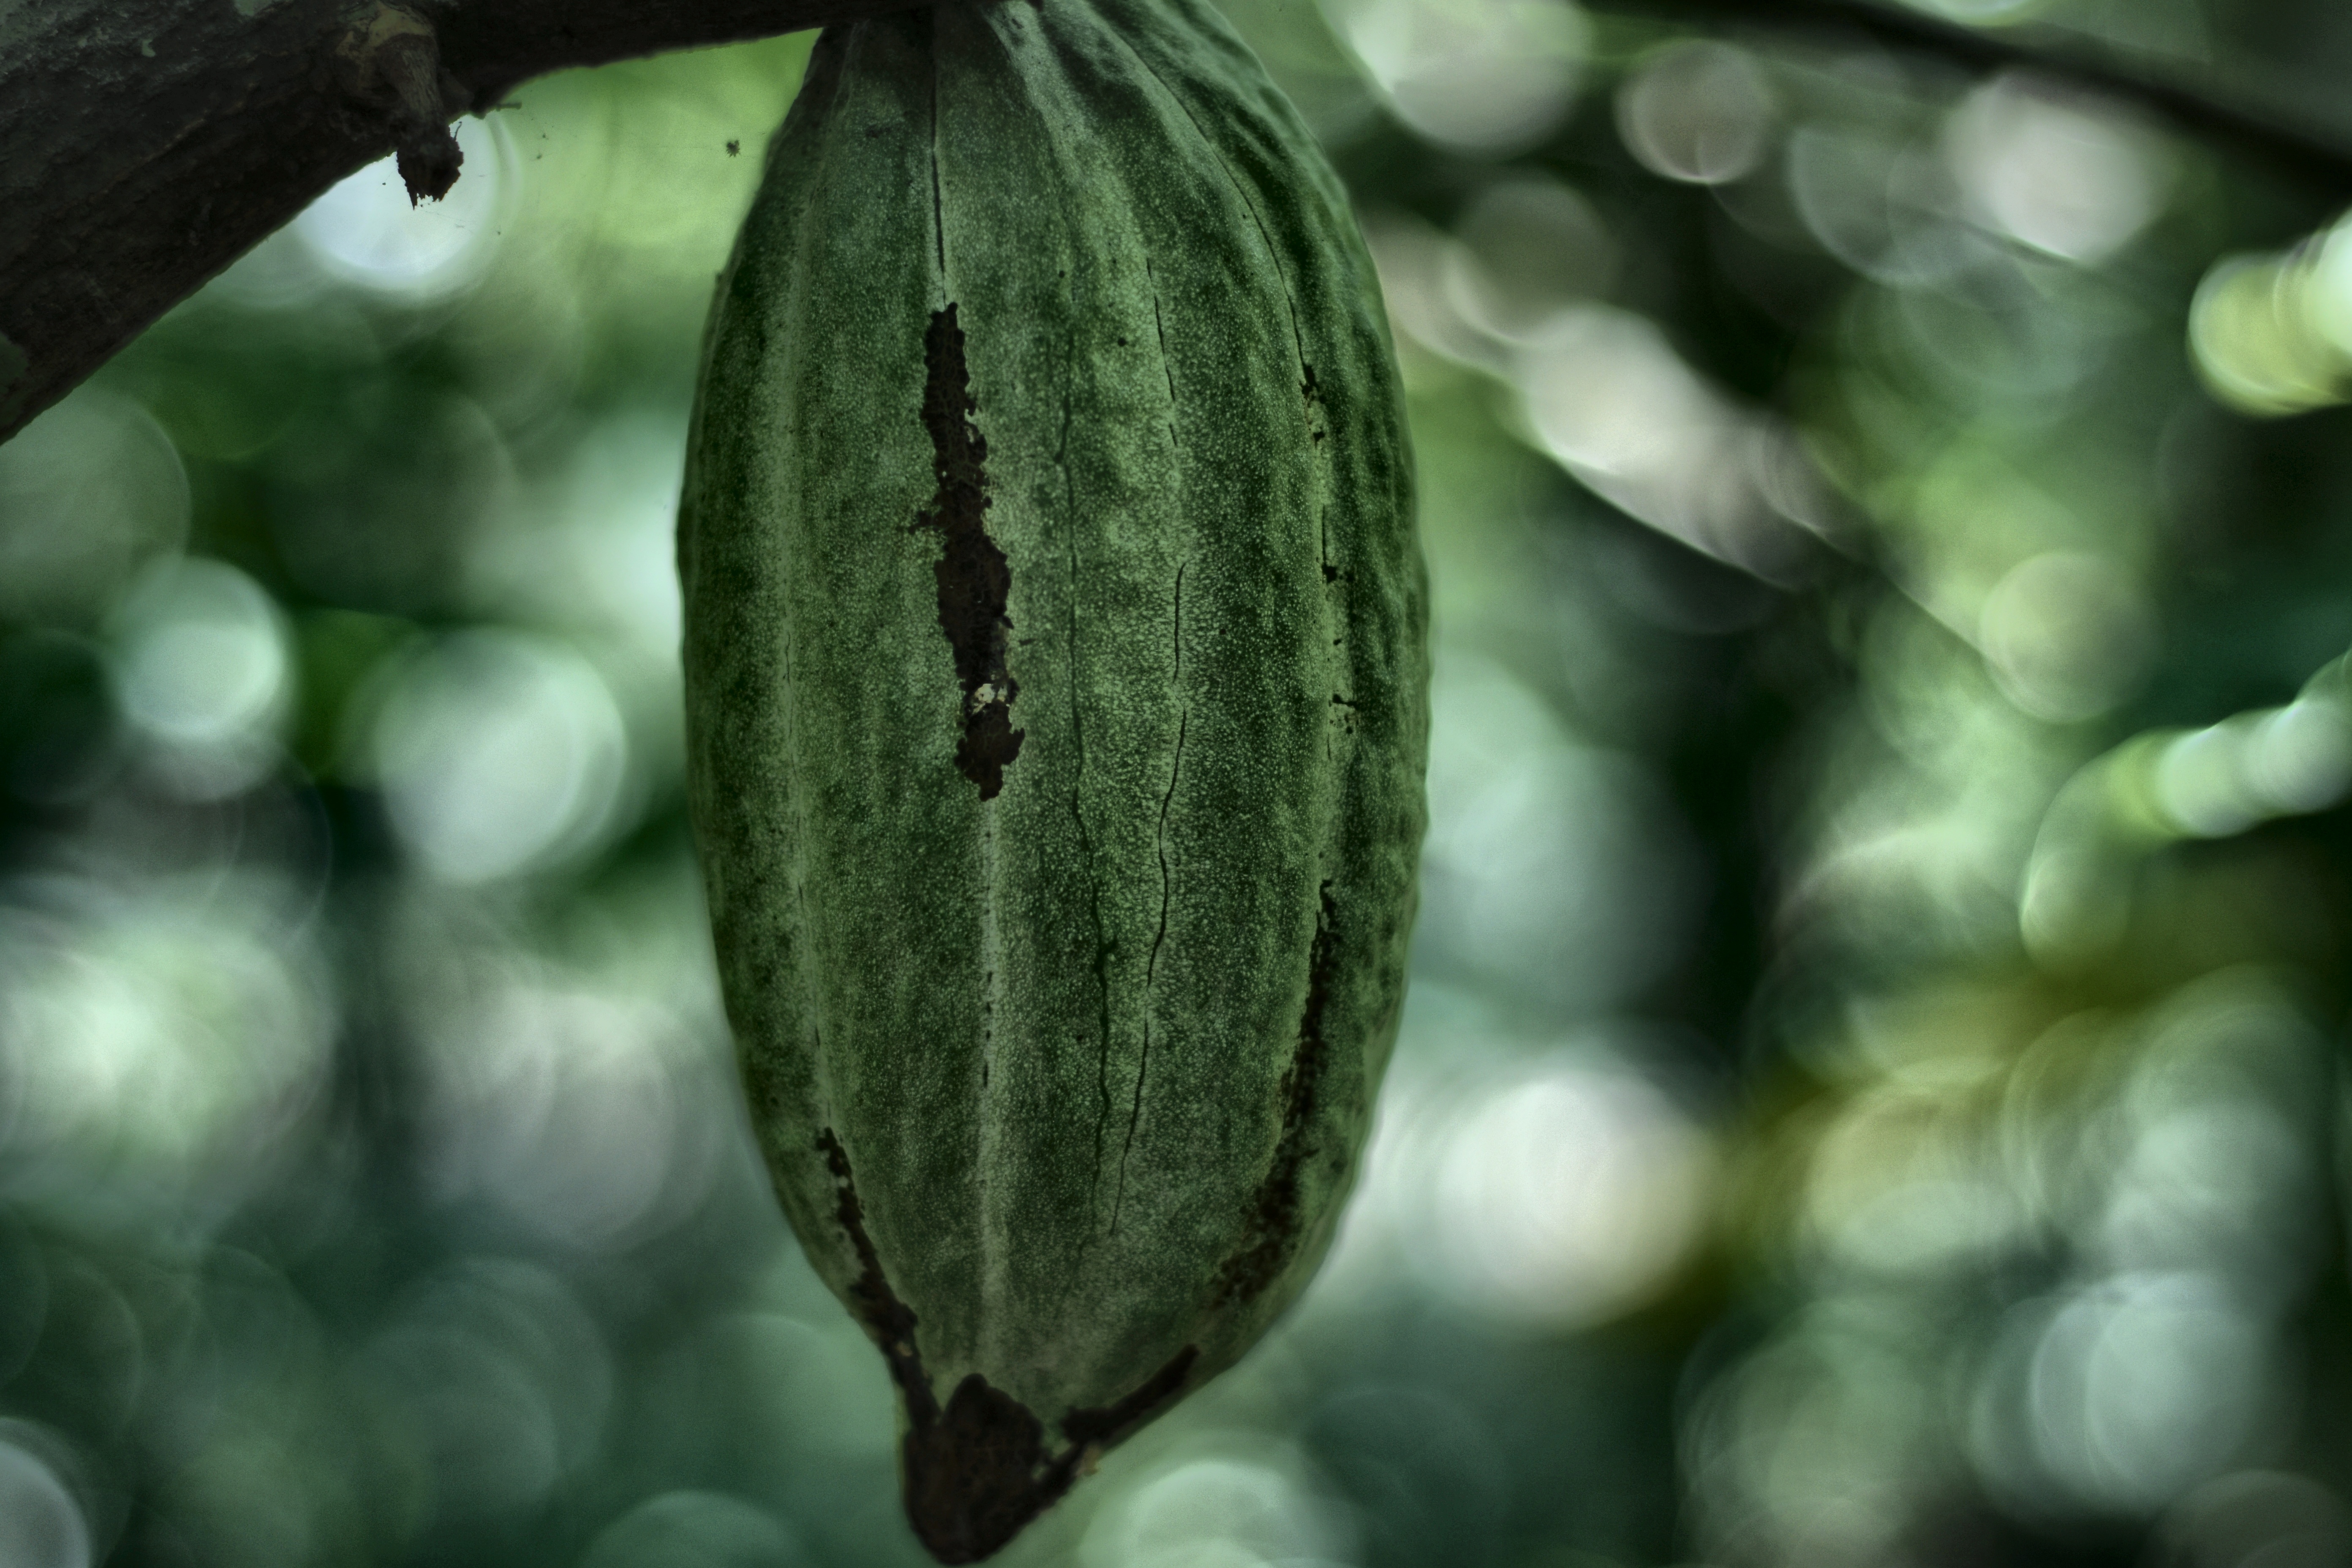
Maturity: unmature
Variety: Guiana